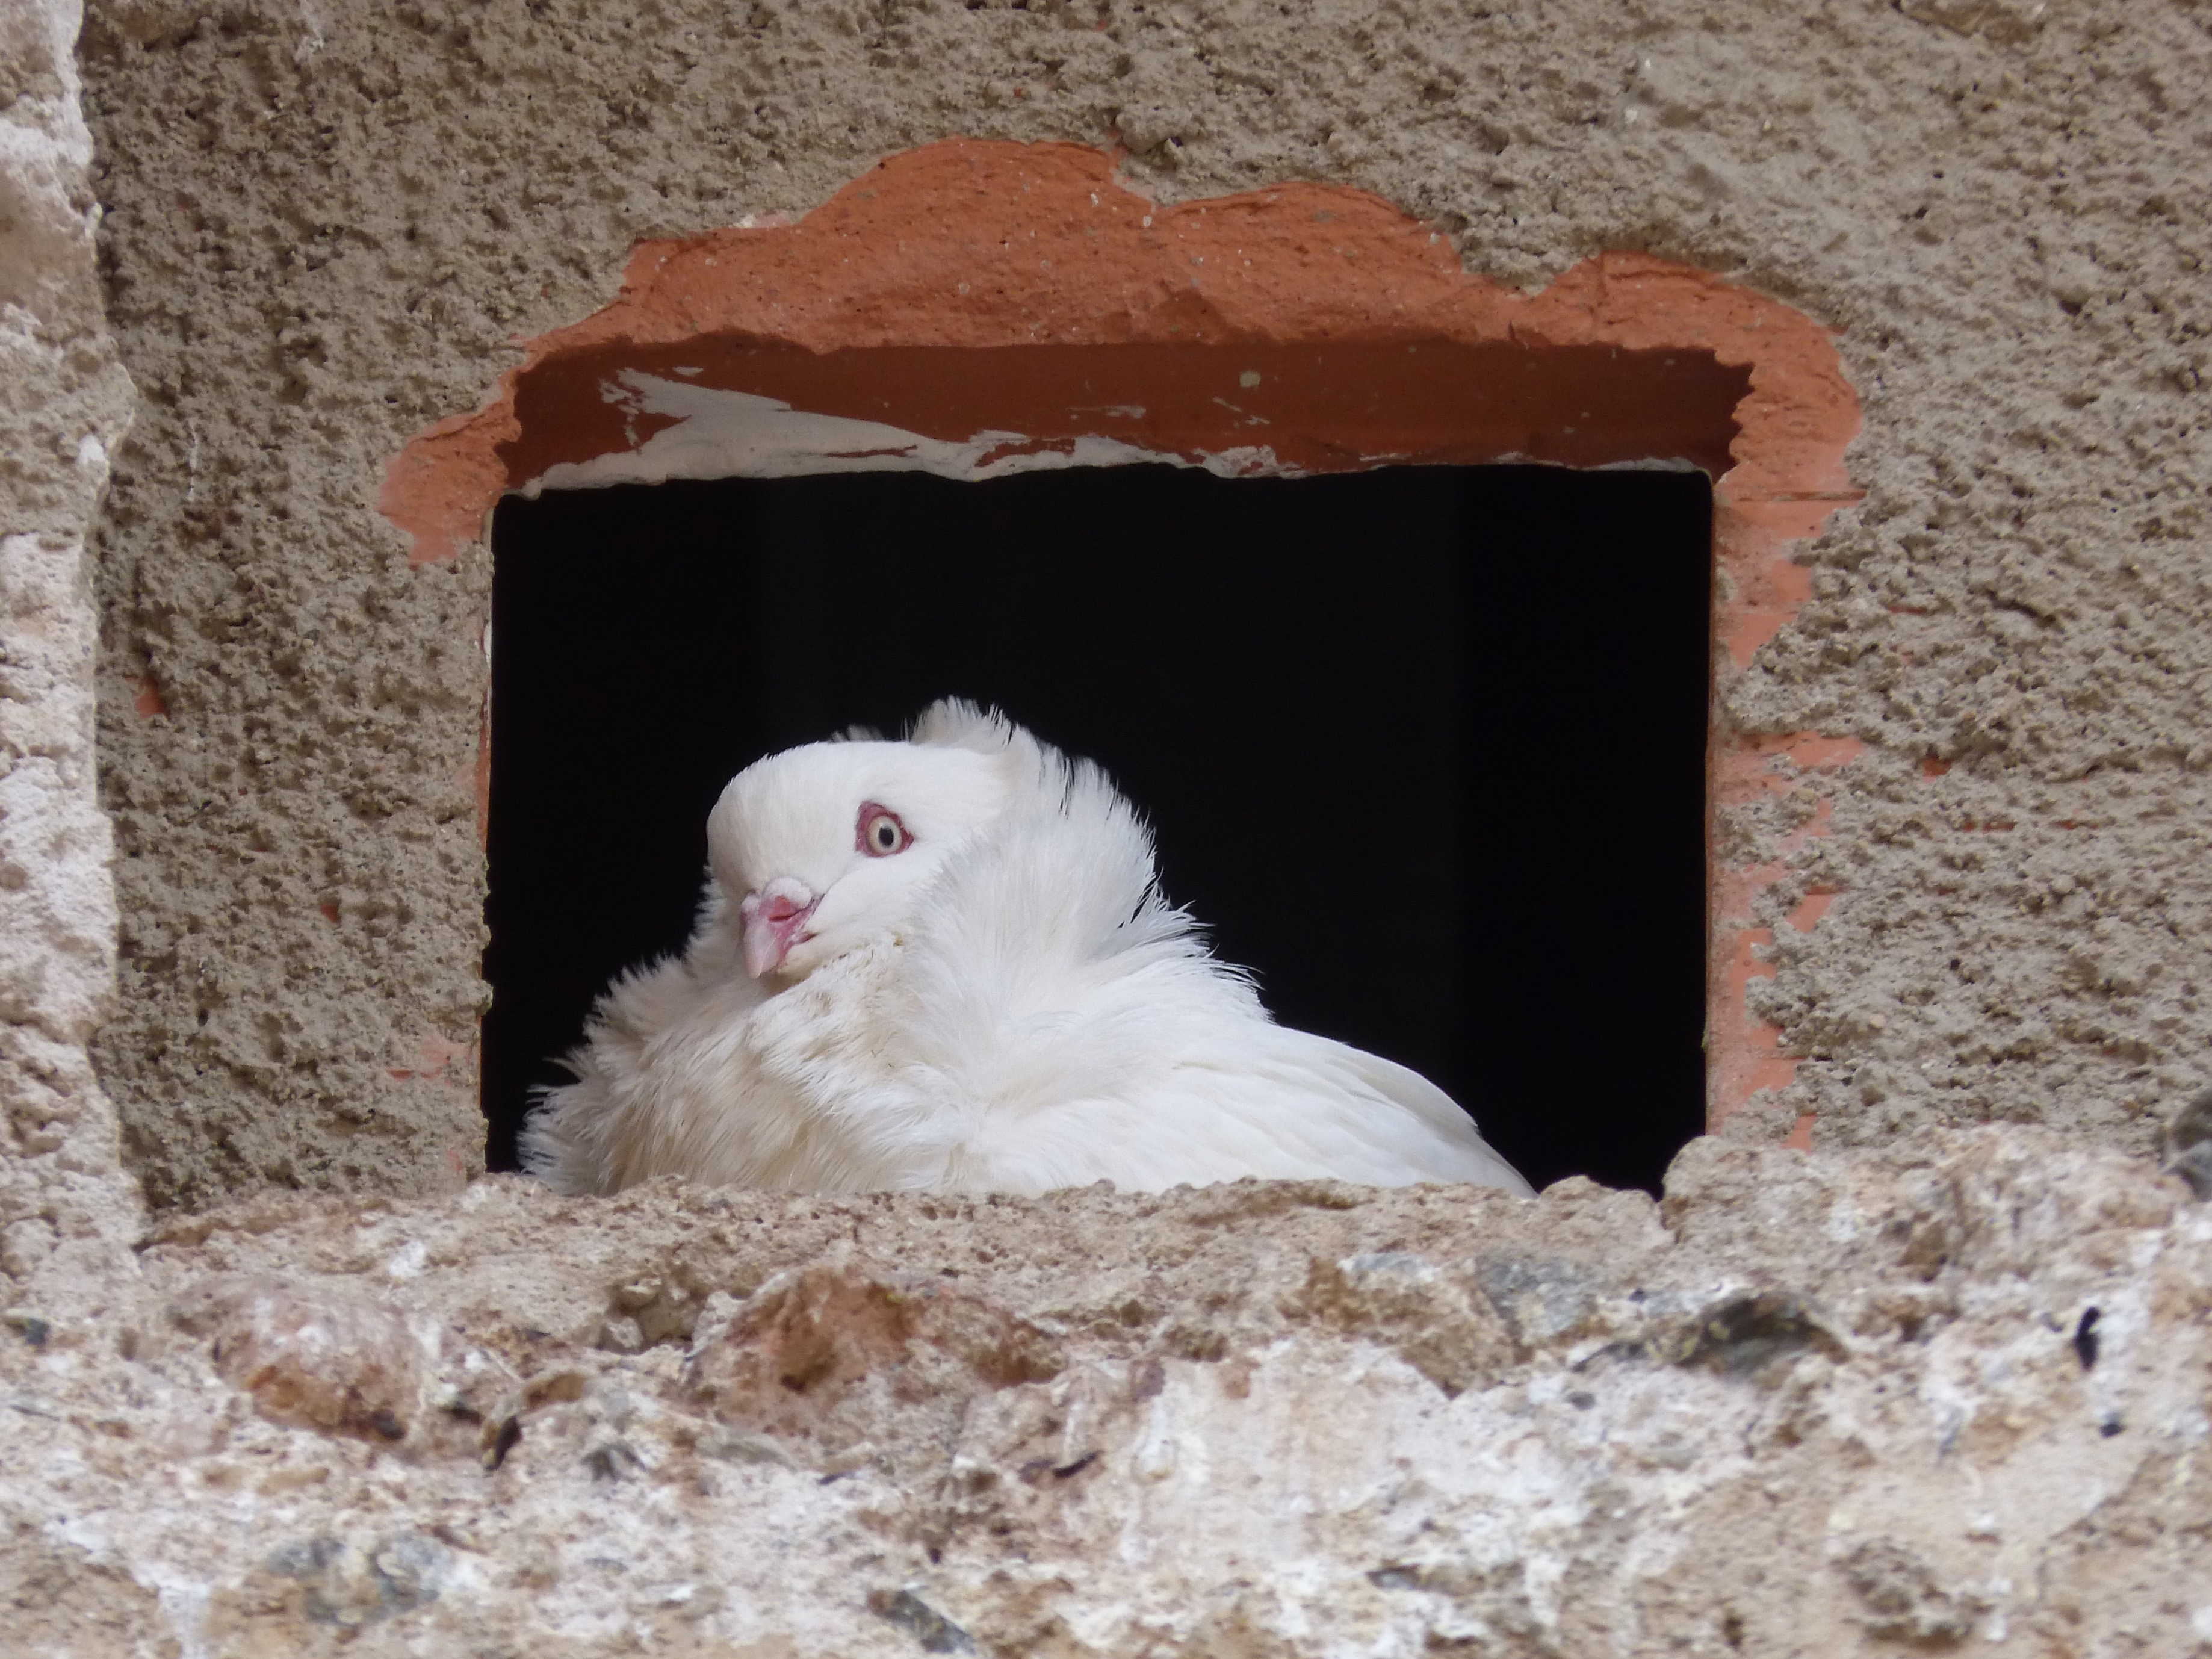
bird, white, window, vertebrate, pride, white dove, observe